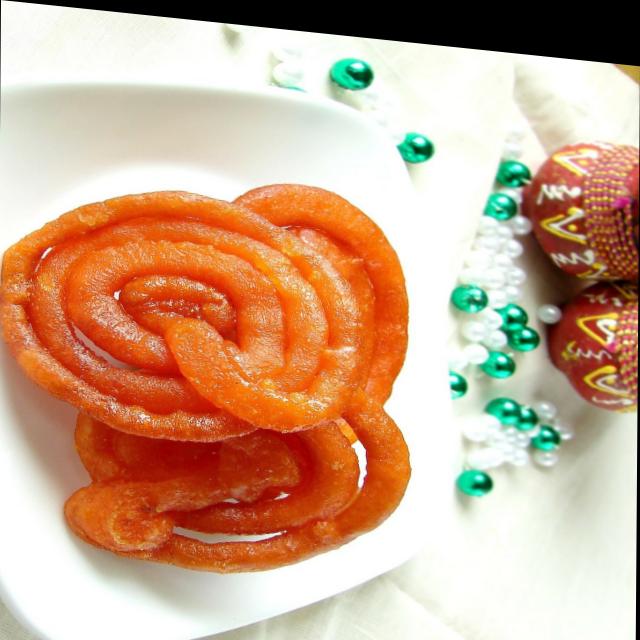
Dish: jalebi